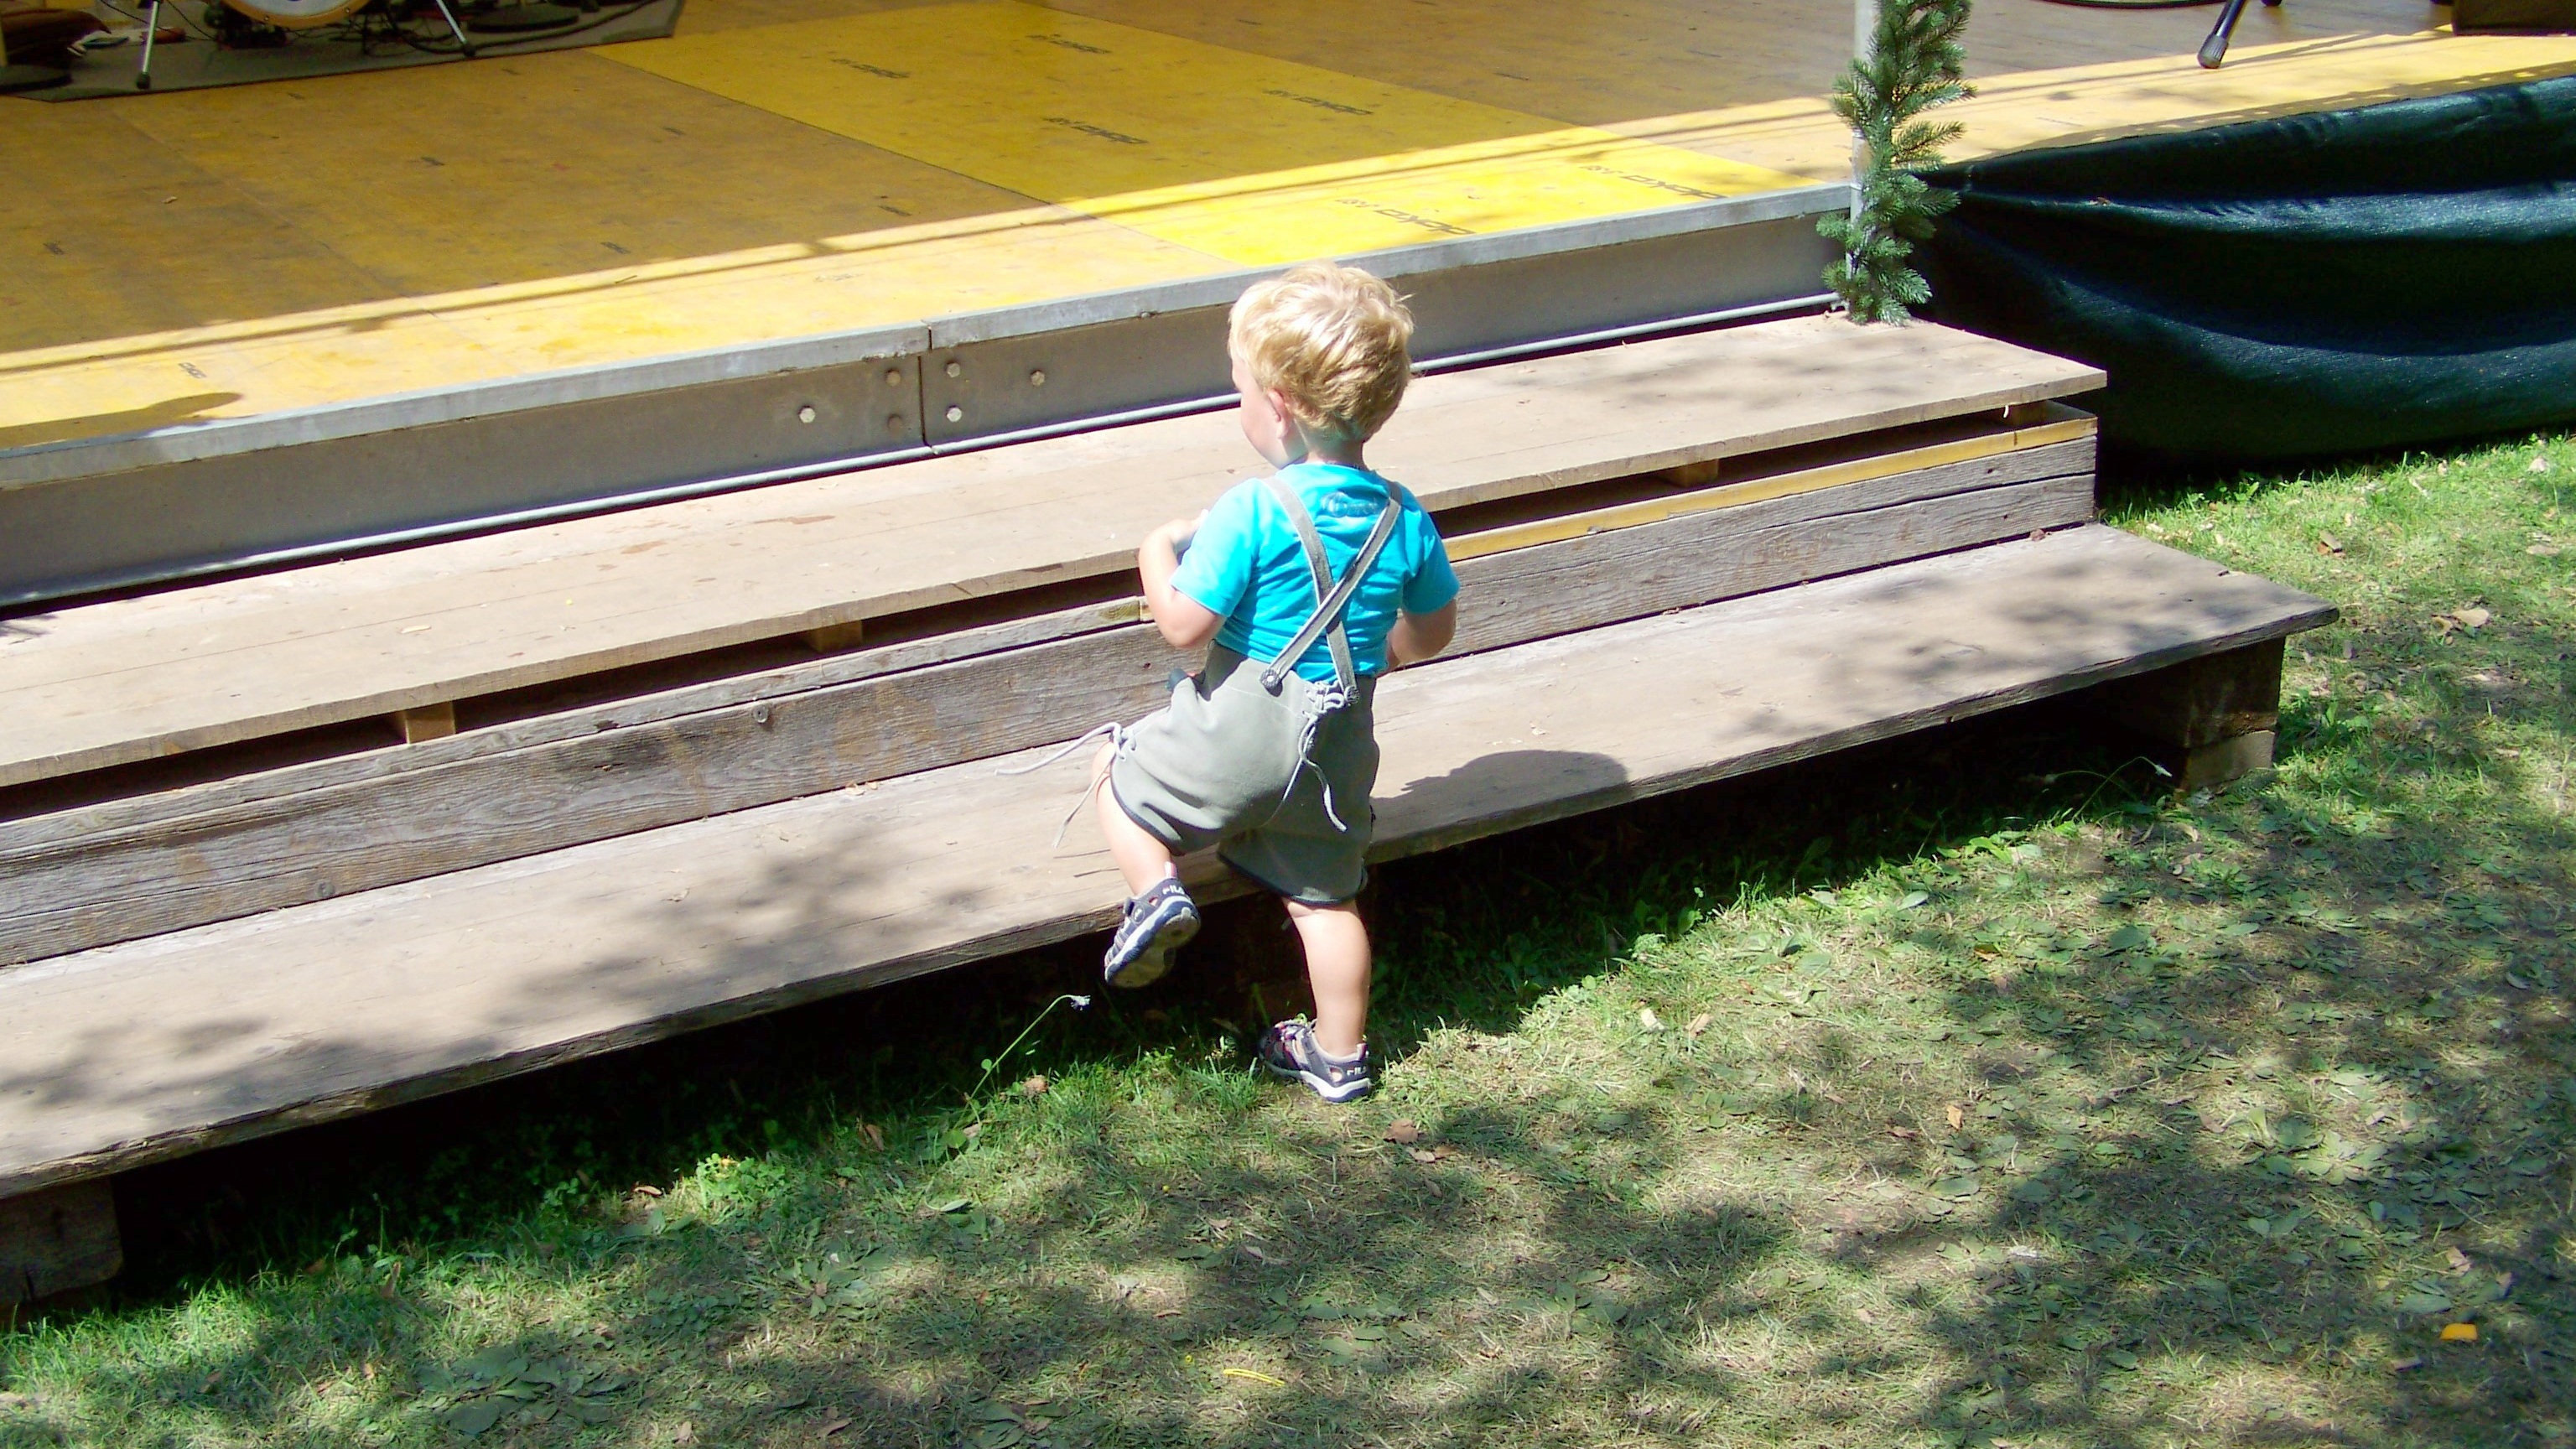
table, tree, water, grass, plant, wood, girl, bench, lawn, play, cute, vacation, recreation, green, sitting, backyard, child, furniture, garden, leisure, public space, fun, toddler, little boy, outdoor furniture, outdoor structure, outdoor play equipment